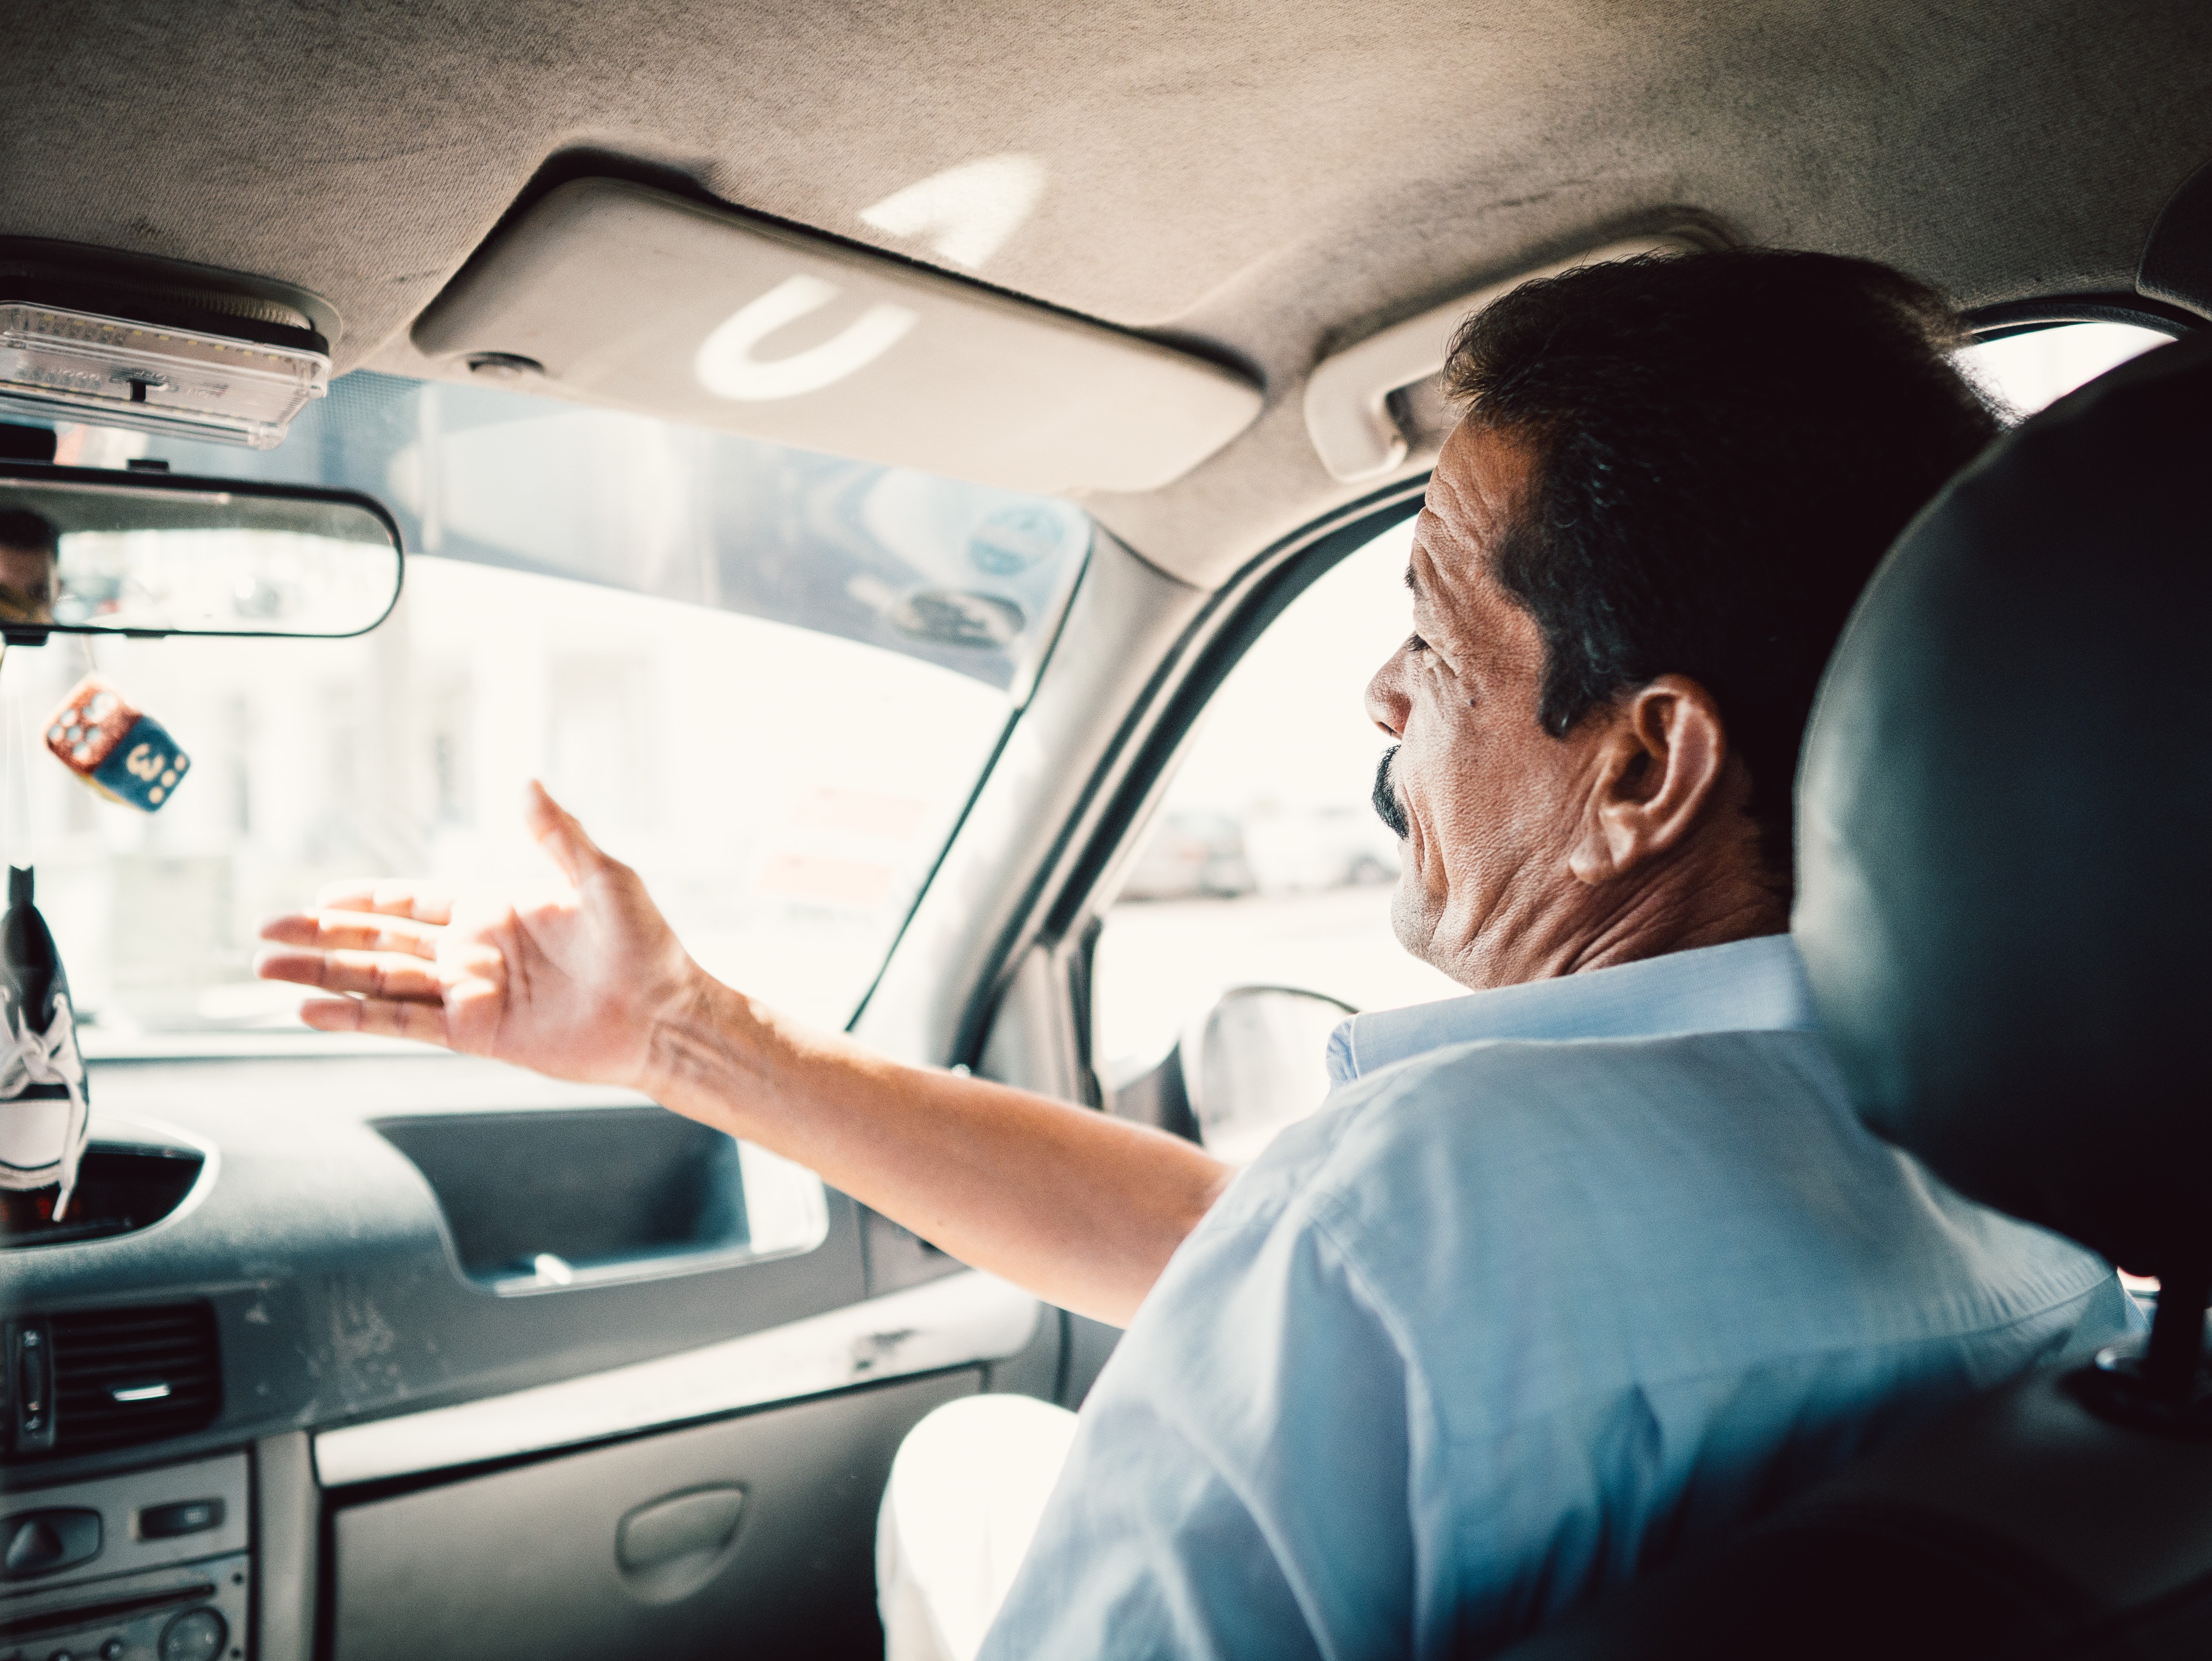
vehicle door, driving, vehicle, car, windshield, automotive design, automotive window part, family car, passenger, auto part, birth